Daniel Noboa

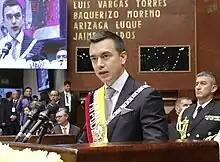
Noboa delivering his inaugural speech in 2023

Noboa was elected to the National Assembly in the 2021 legislative elections, representing Santa Elena, for the United Ecuadorian political movement. He was inaugurated on 14 May in the same year. In that same May, he was appointed chair of the Economic Development Commission. His political ideology in the National Assembly been described as both centrist and centre-right.